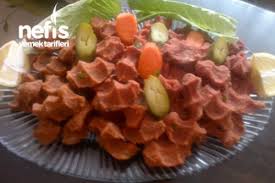
Yemek: cig_kofte